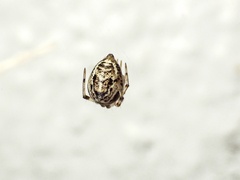
Species: Parasteatoda_tepidariorum